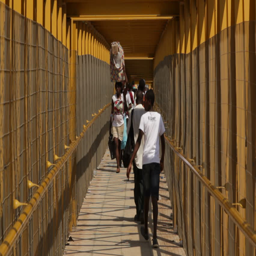
shot of pedestrian bridge and pedestrian traffic walking towards and away from the camera .